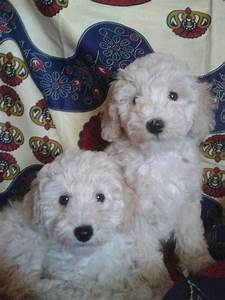
Label: cane